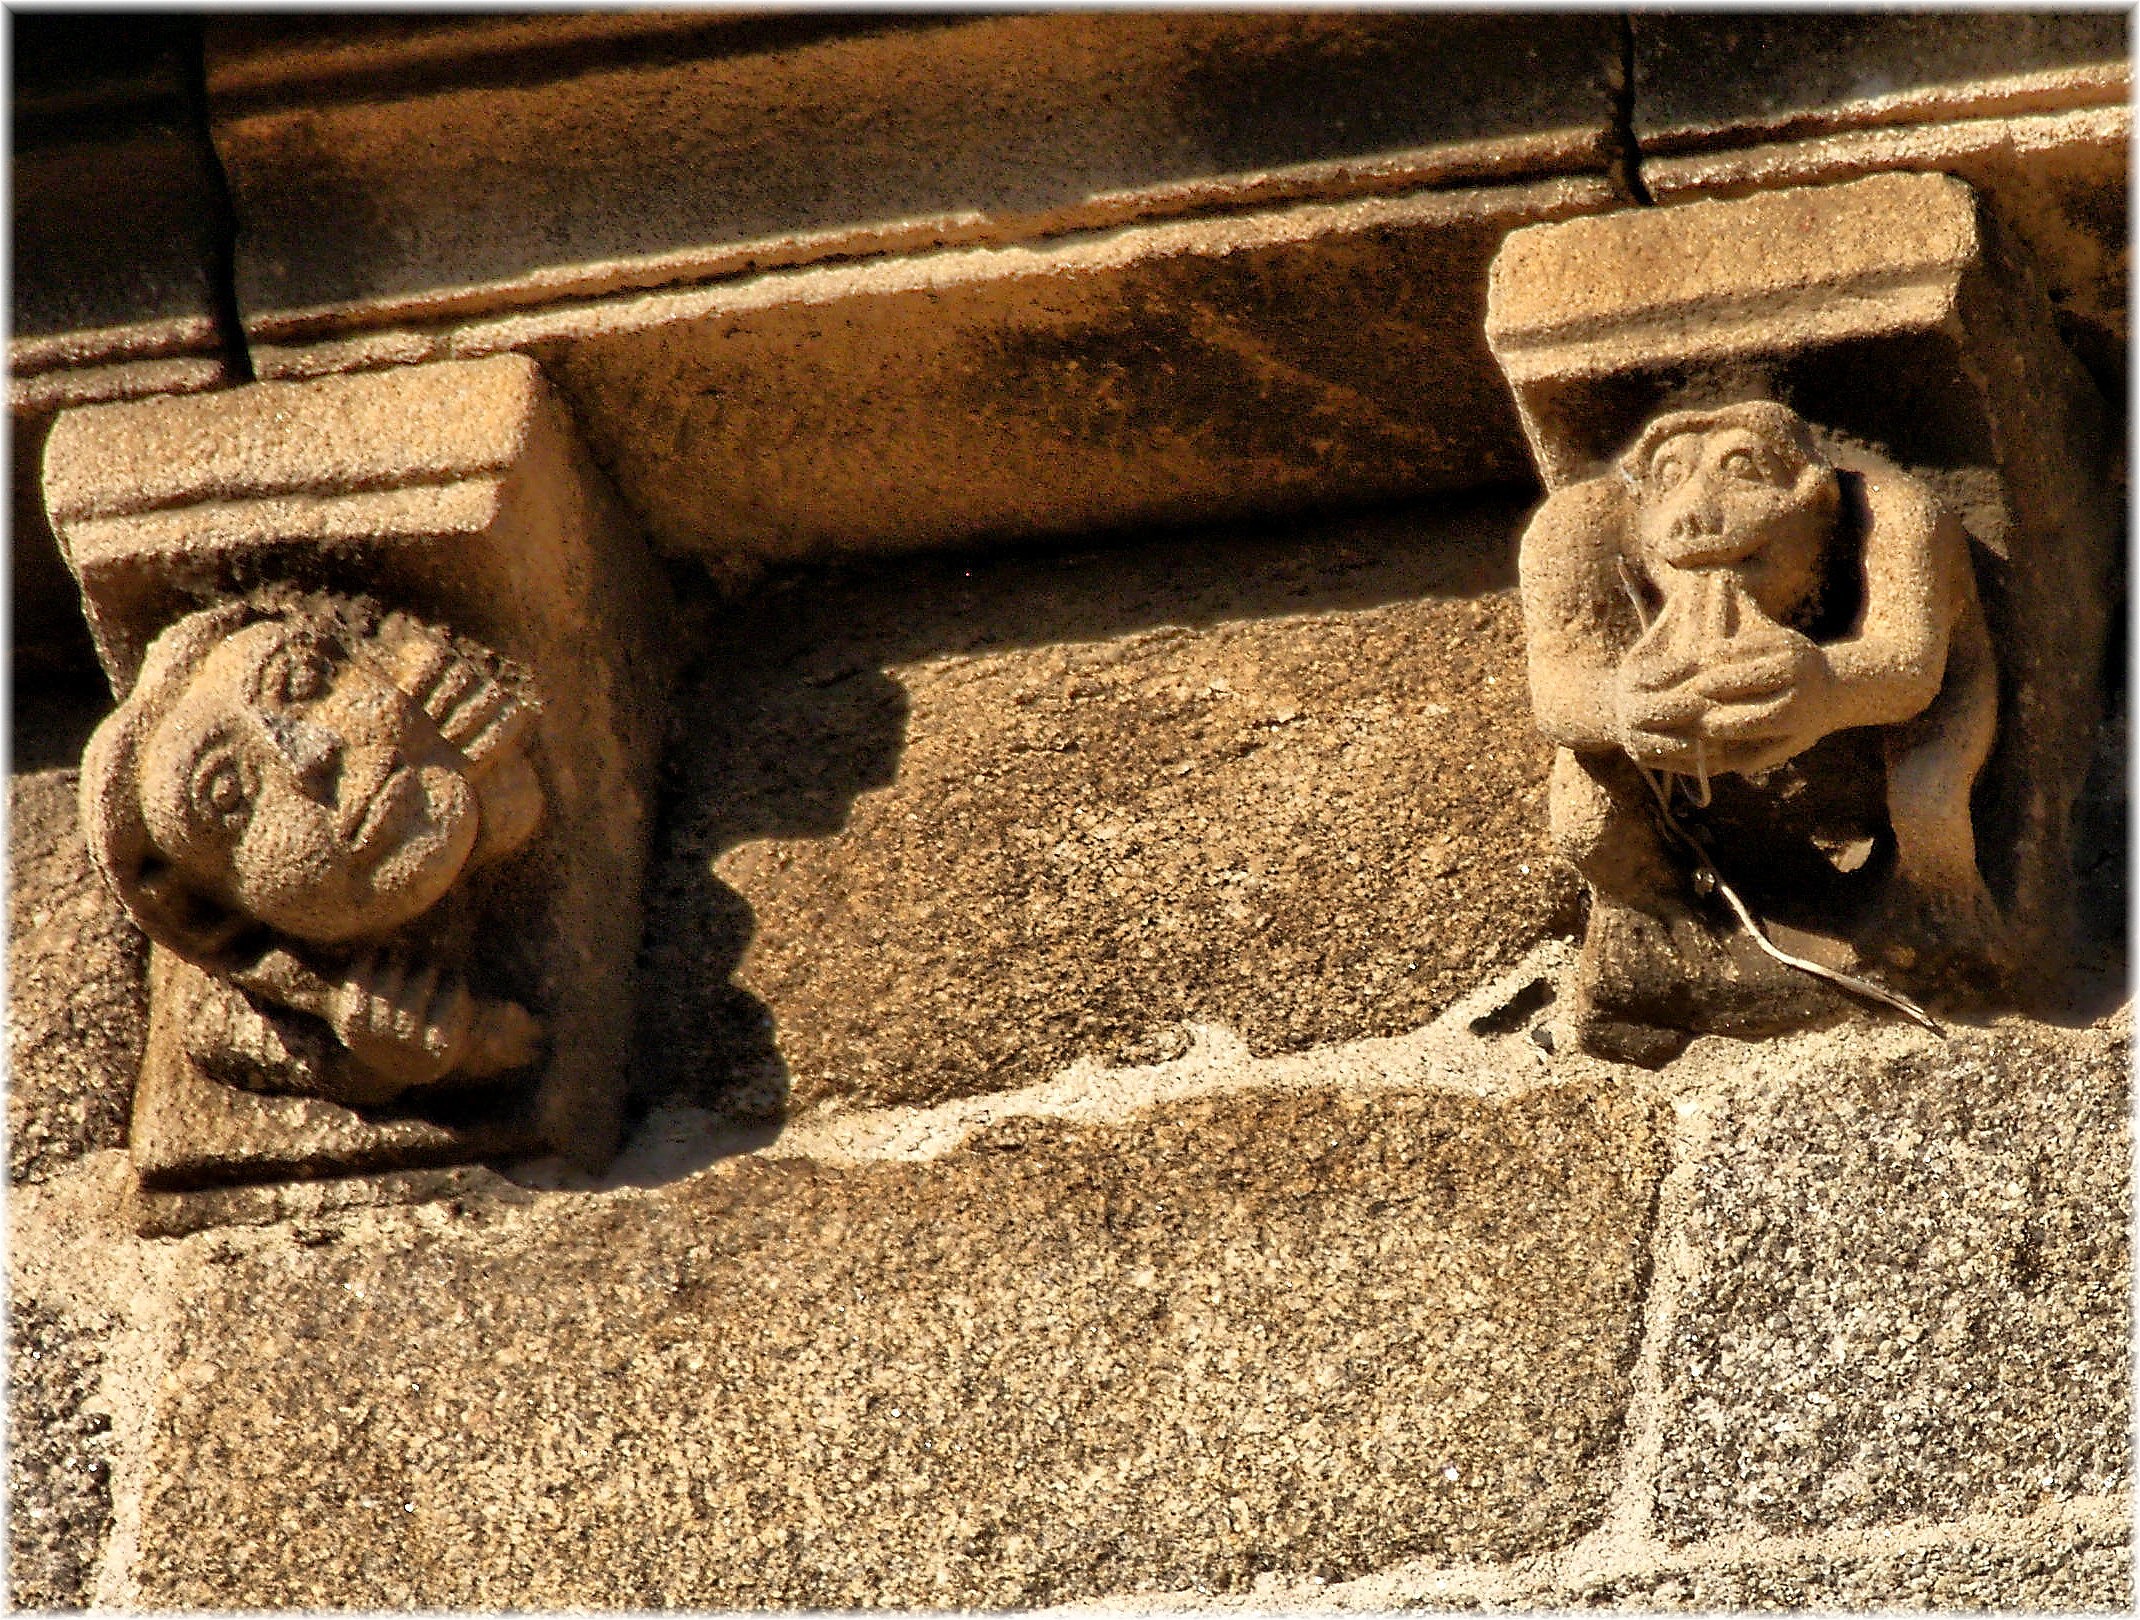
wood, statue, sculpture, art, temple, history, carving, relief, mythology, stone carving, ancient history